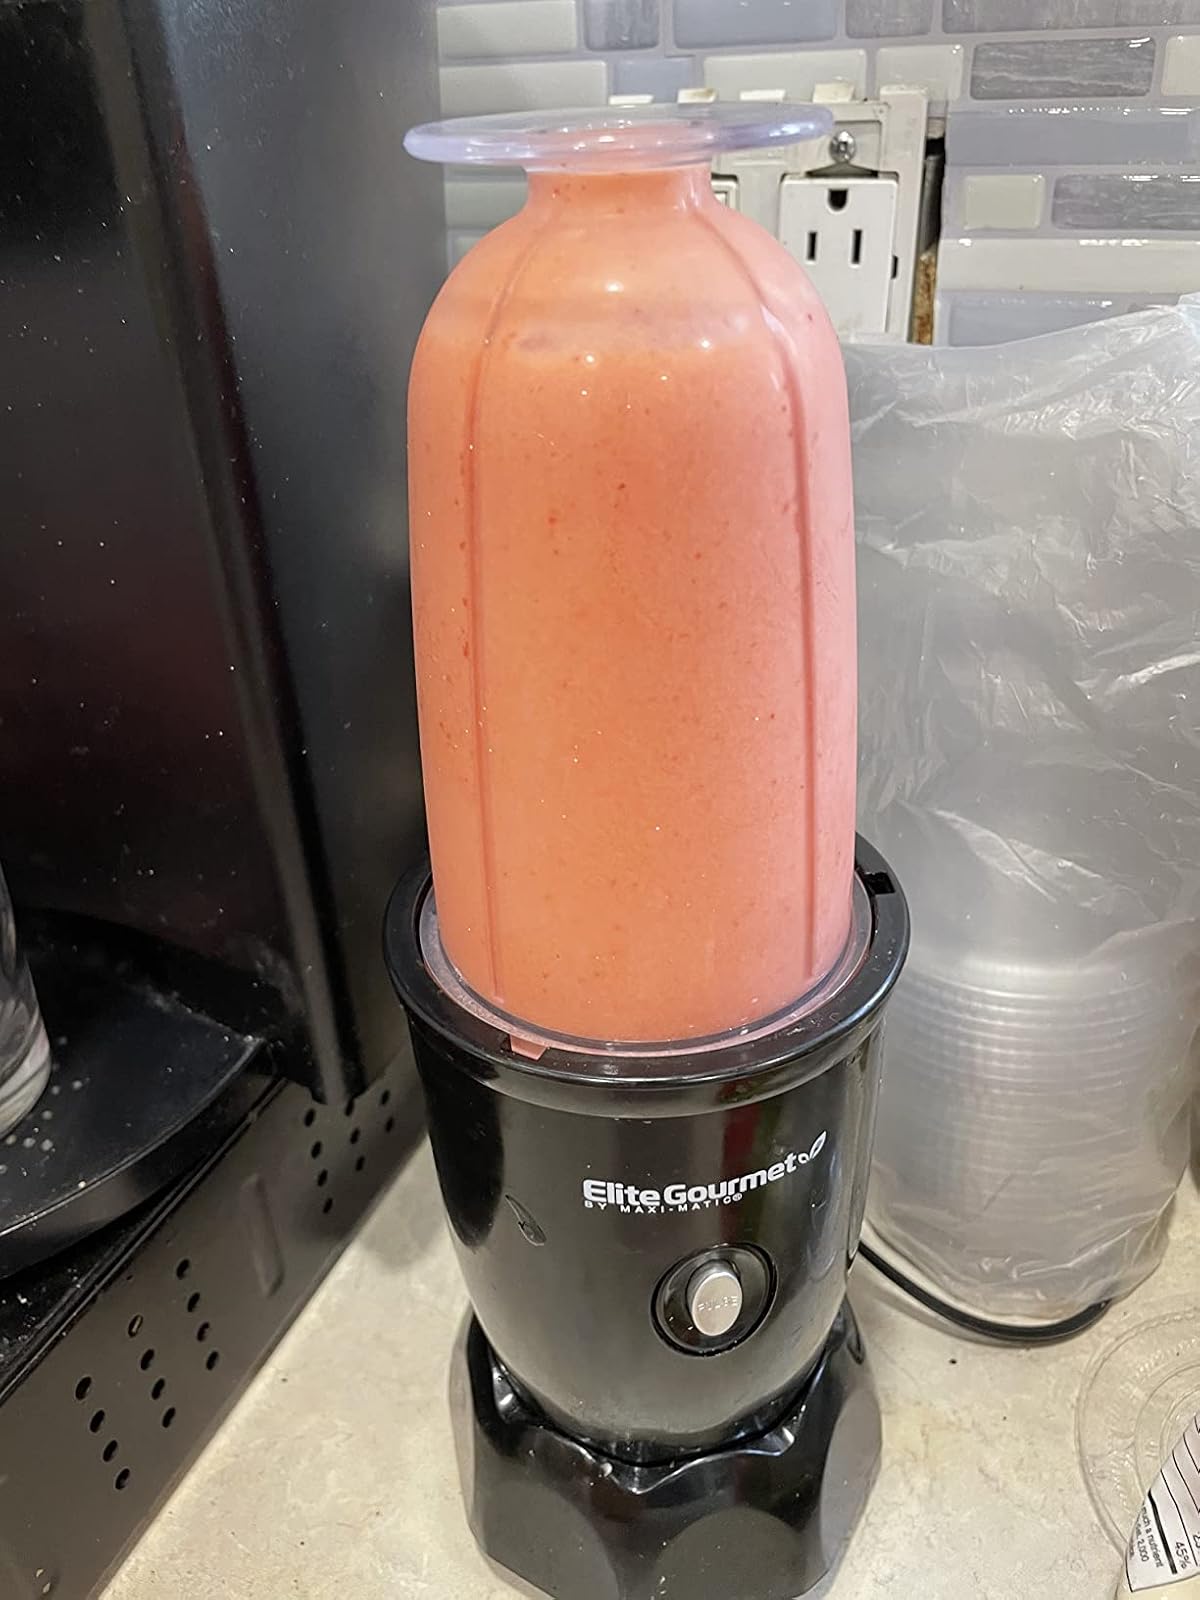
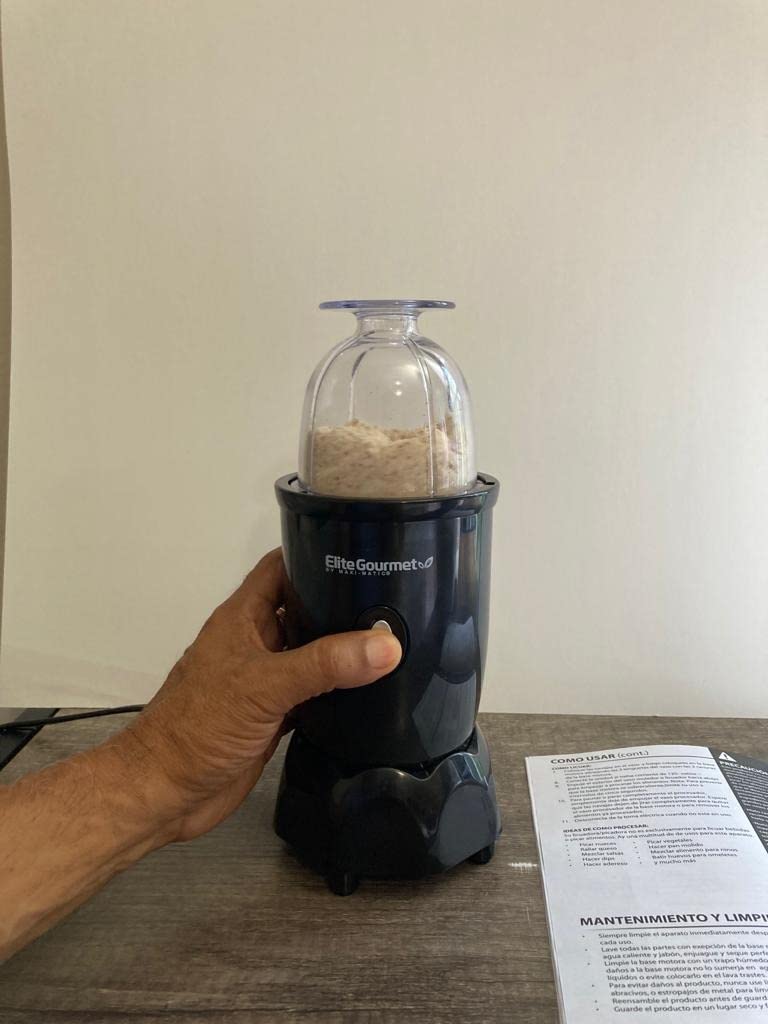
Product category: items_blender
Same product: yes